History of human sexuality

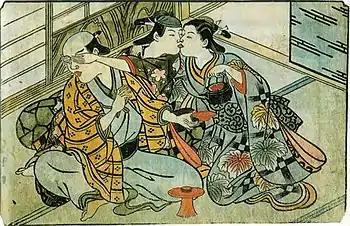
A kabuki actor moonlighting as a sex worker, toys with his client; enjoying the favors of the serving girl. Nishikawa Sukenobu, Shunga-style woodblock print, ink on paper; Kyoho era (1716–1735)

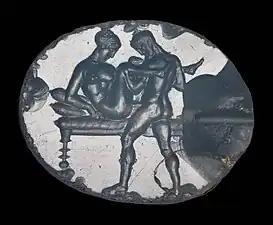
Engraving of an erotic scene on an ancient Greek gem. Late 5th to early 4th century BCE

Chinese literature displays a long history of interest in affection, marital bliss, unabashed sexuality, romance, amorous dalliances, homosexual alliances — in short, all of the aspects of behavior that are affiliated with sexuality in the West. Besides the previously mentioned "Zhuang Zi" passages, sexuality is exhibited in other works of literature such as the Tang dynasty "Yingying zhuan" ("Biography of Cui Yingying"), the Qing dynasty "Fu sheng liu ji" ("Six Chapters of a Floating Life"), the humorous and intentionally salacious "Jin Ping Mei", and the multi-faceted and insightful "Hong lou meng" ("Dream of the Red Chamber", also called "Story of the Stone"). Of the above, only the story of Yingying and her de facto husband Zhang fail to describe homosexual as well as heterosexual interactions. The novel entitled "Rou bu tuan" ("Prayer mat of flesh") even describes cross-species organ transplants for the sake of enhanced sexual performance. Among Chinese literature are the Taoist classical texts.